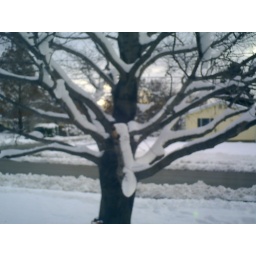
a tree in front of my house full of snow i took this thru the window in my bedroom